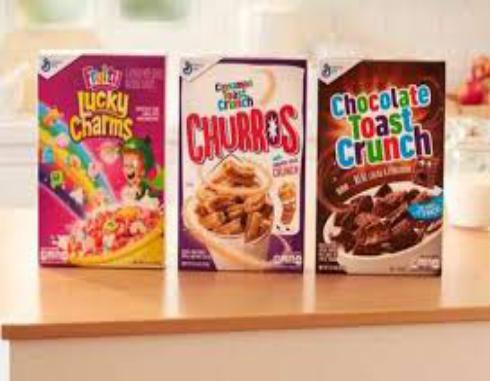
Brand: Chocolate Toast Crunch
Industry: Food